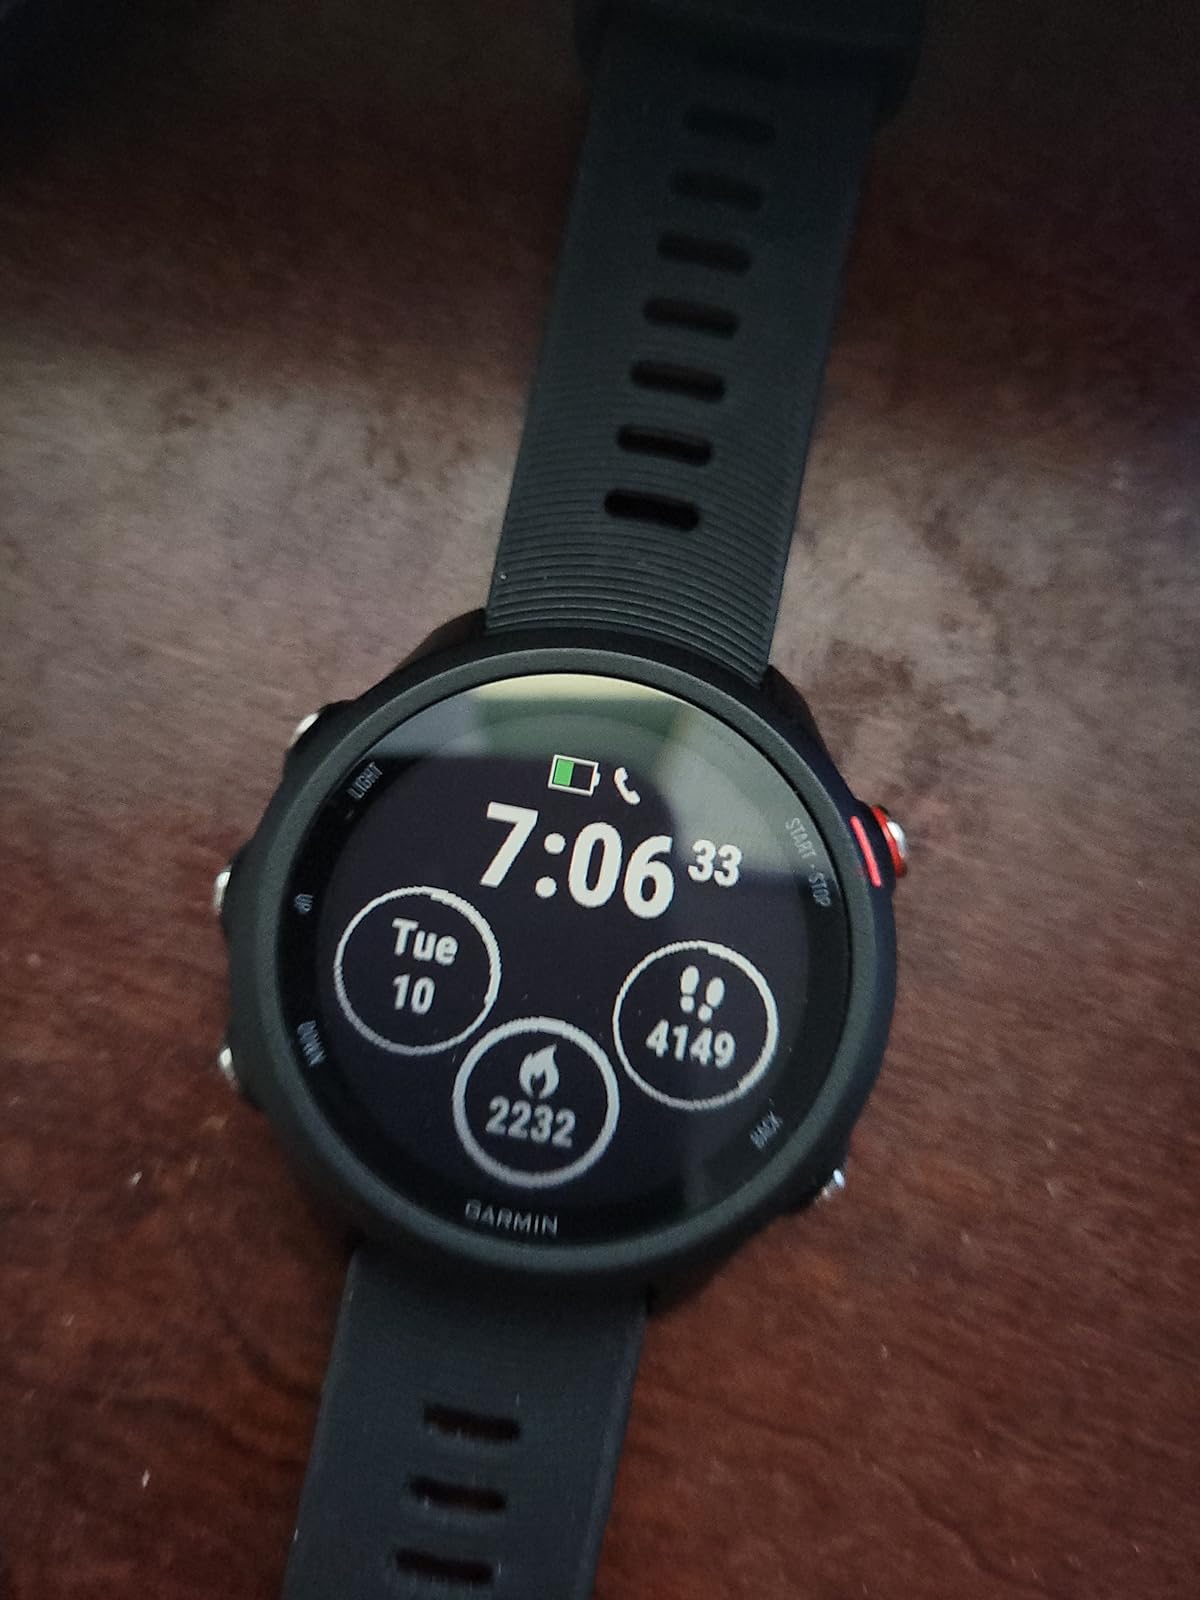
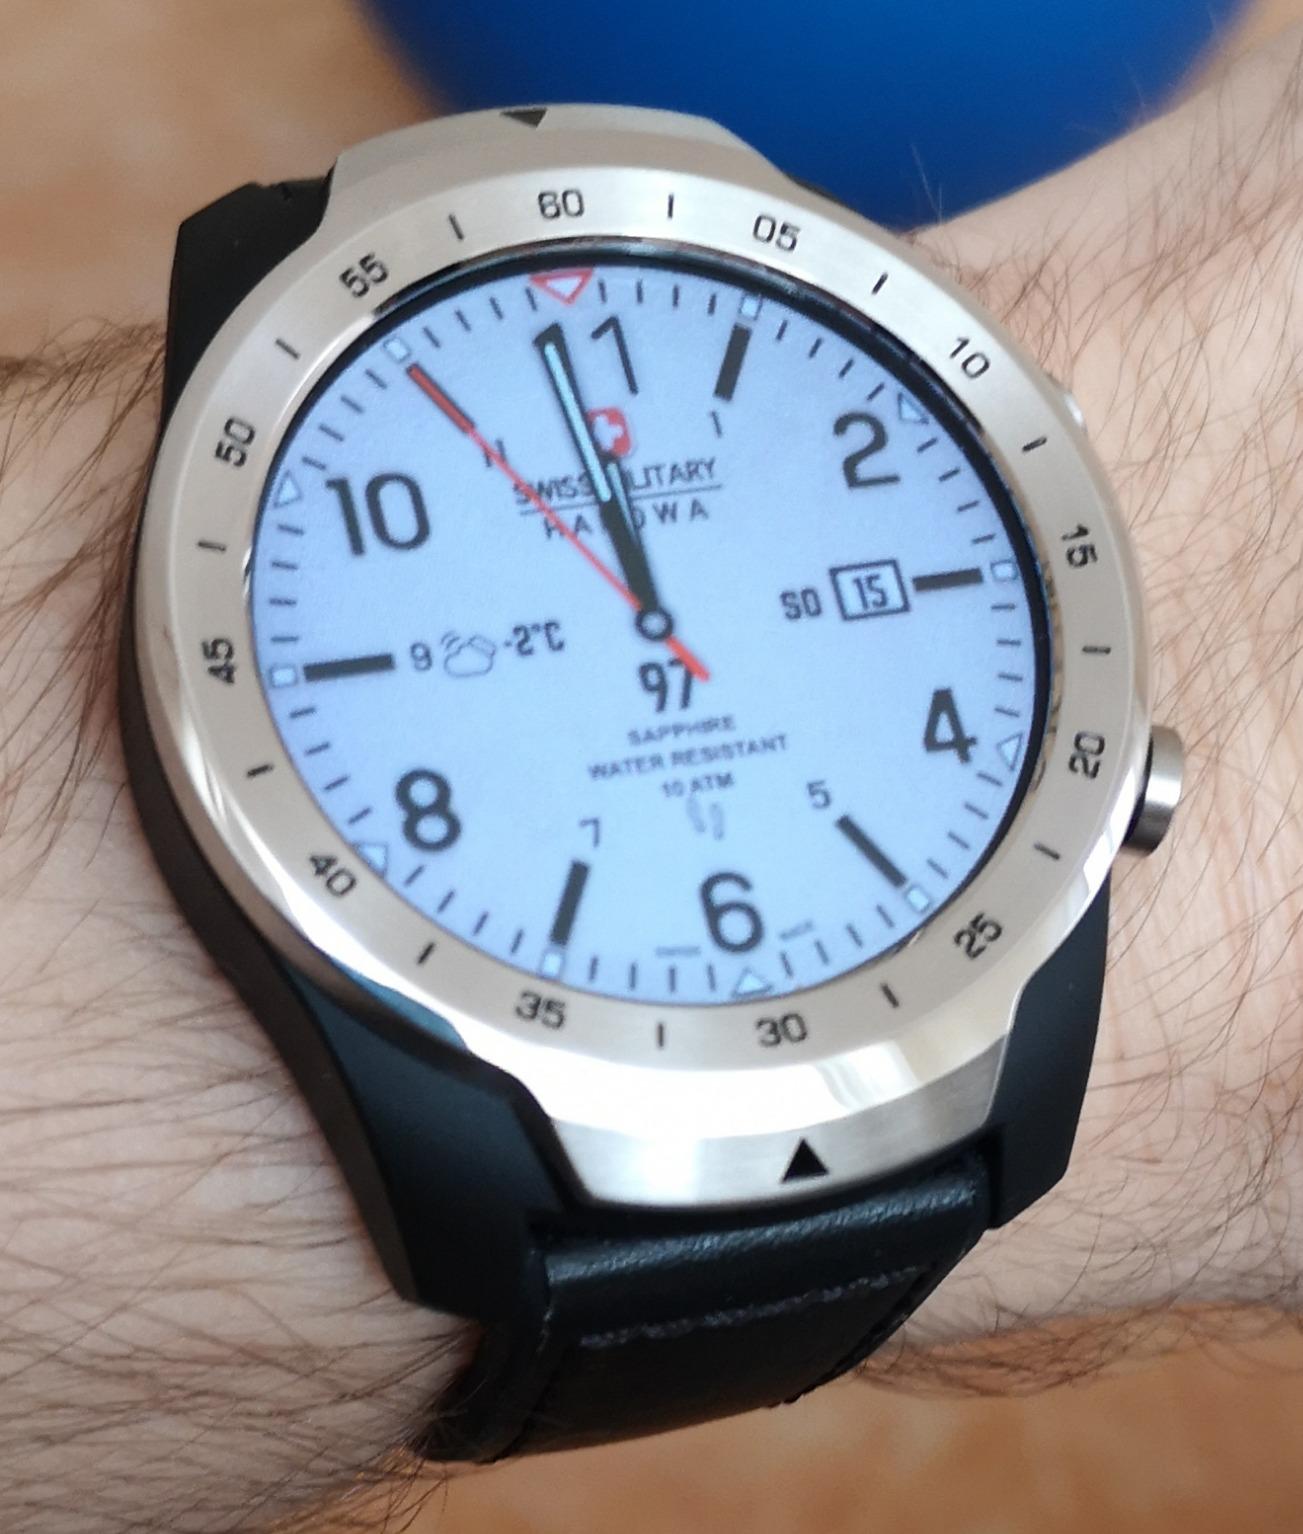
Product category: smartwatch
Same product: no